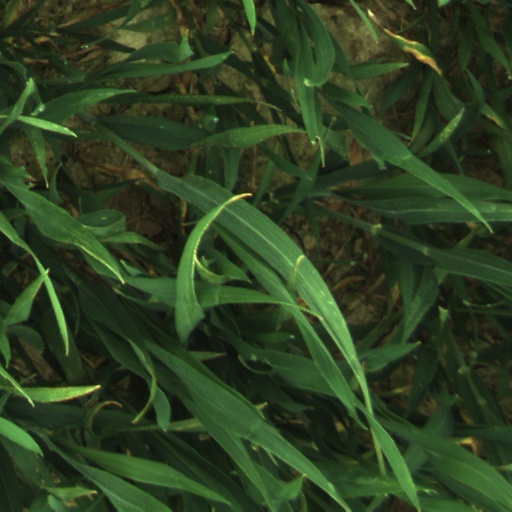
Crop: wheat